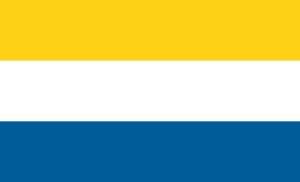
Tornedalsfinner
Tornedalsfinnernes flag
Tornedalsfinner eller tornedalinger er en etnisk minoritetsgruppe i Sverige, som primært er bosat i Tornedalen.